British Rail Class 334

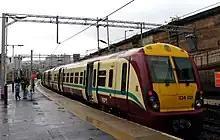
Class 334 in Strathclyde Partnership for Transport livery at Greenock Central

Their introduction saw the withdrawal of the last of Glasgow's venerable Class 303 "Blue Train" sets which had been in service since 1960. Although deliveries started to Strathclyde in 1999, the Class 334 did not enter passenger service until 2001 due to numerous teething problems (in common with other Juniper-based classes) and technical failures which plagued the new units upon their introduction.